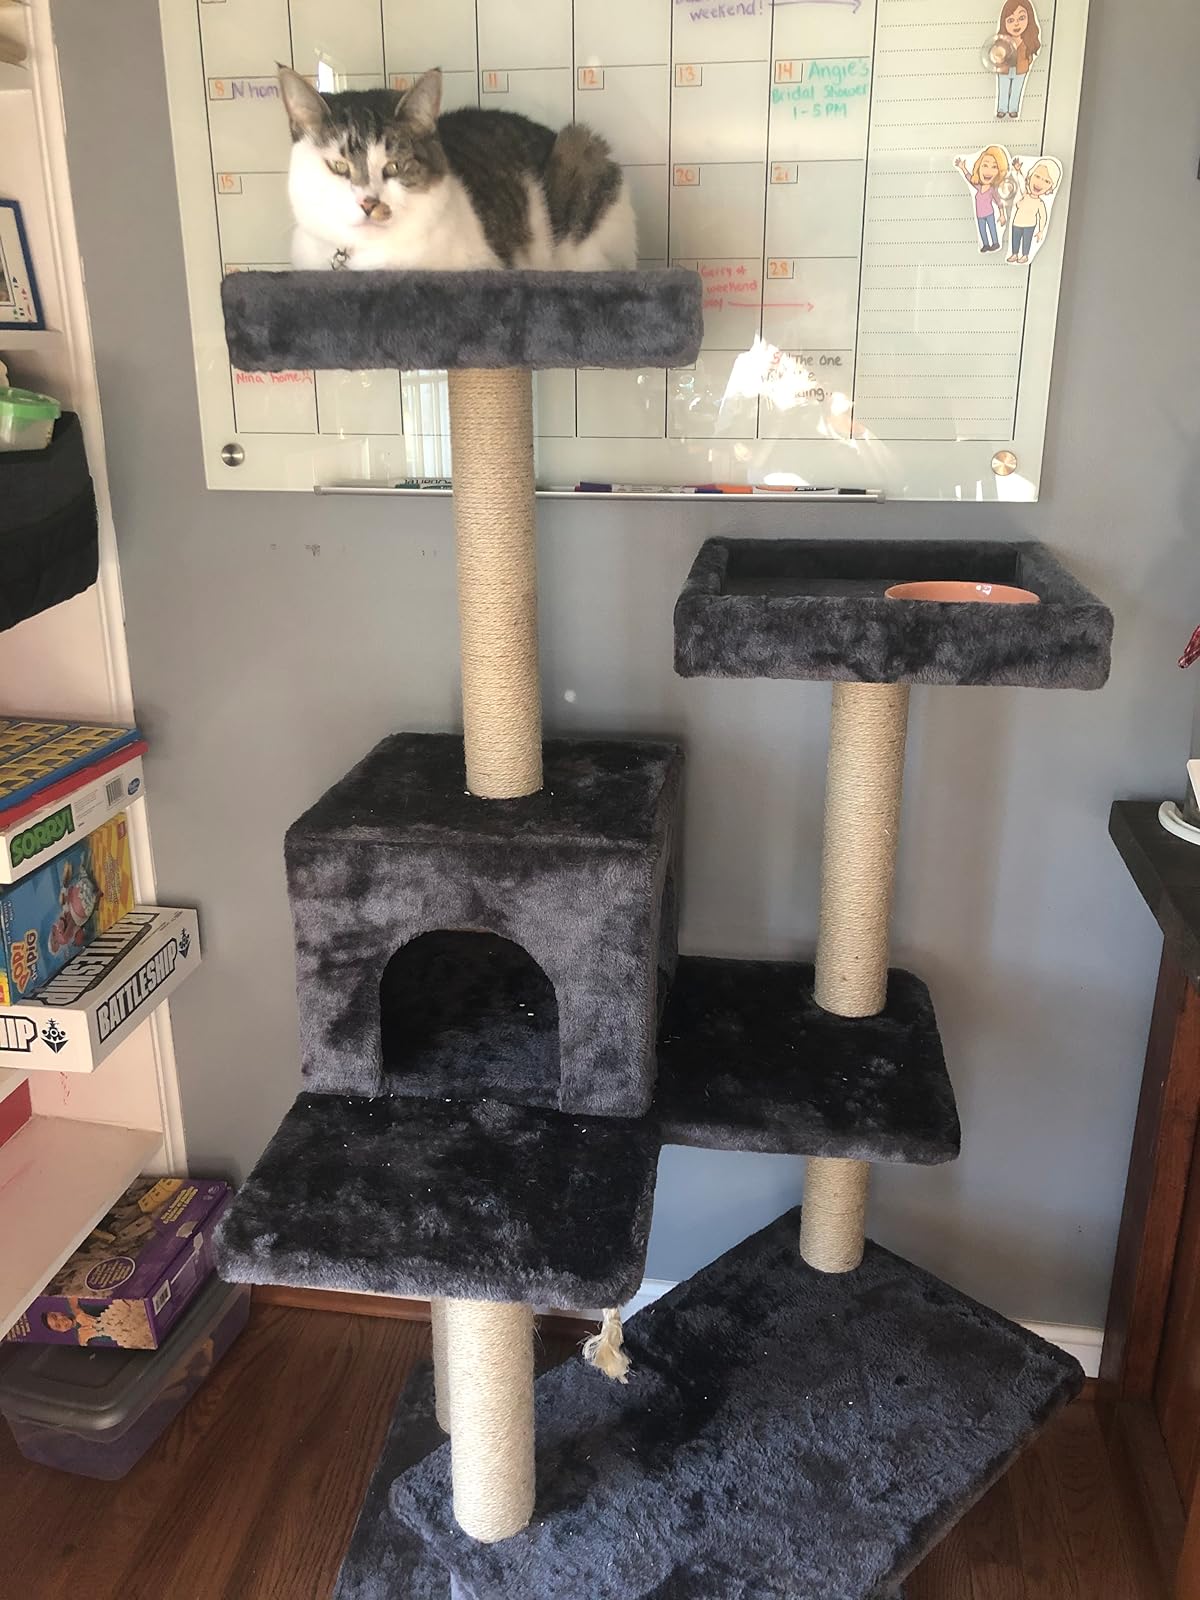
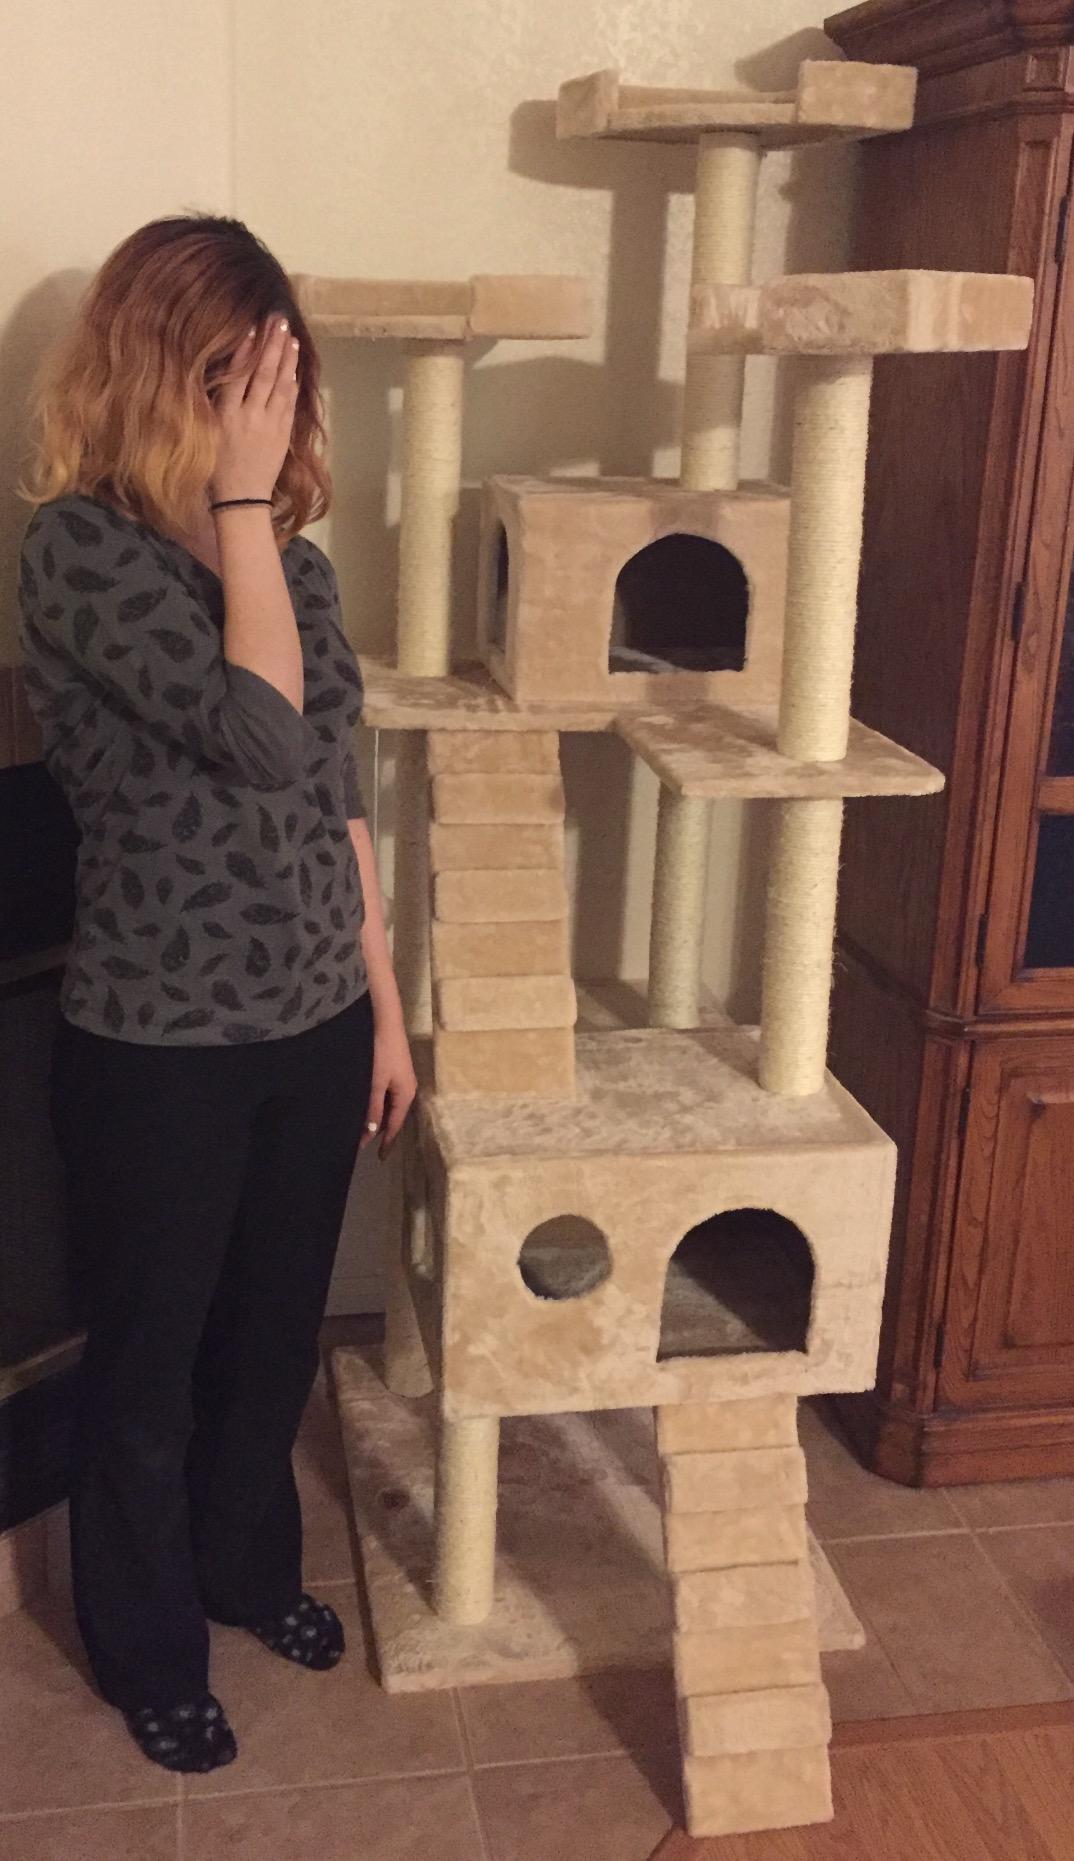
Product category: items_cat tree
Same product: no